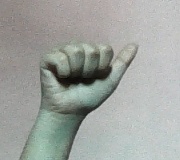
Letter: dhad